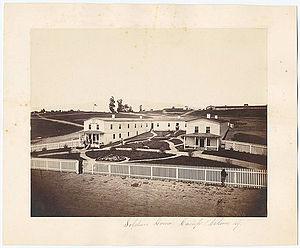
Pendant la guerre de Sécession, la United States Sanitary commission, connue également sous le diminutif de Sanitary, fut la principale organisation non gouvernementale de secours aux blessés et aux malades de l'armée de l’Union. Sa méthode de travail, basée sur l’inspection, l’information et la responsabilisation des officiers, lui permit de dépasser largement le rôle consultatif qui lui avait été assigné par une loi du 18 juin 1861.